Volga

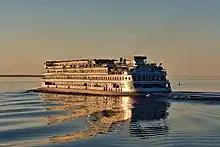
Cruise ship on the Volga.

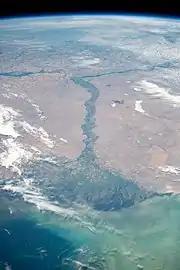
View of the Volga Delta from the International Space Station

The Russian hydronym derives from Proto-Slavic *"vòlga" 'wetness, moisture', which is preserved in many Slavic languages, 'moisture', Bulgarian 'moisture', Czech 'dampness', Serbo-Croatian: 'moisture', Slovene 'moisture', Polish 'moisture' and Macedonian 'moisture', among others.